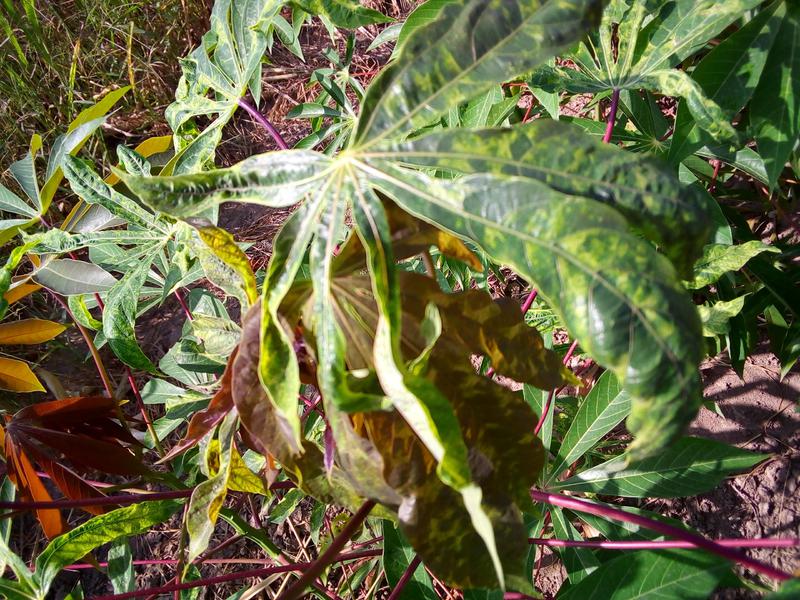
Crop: cassava
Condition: mosaic_disease